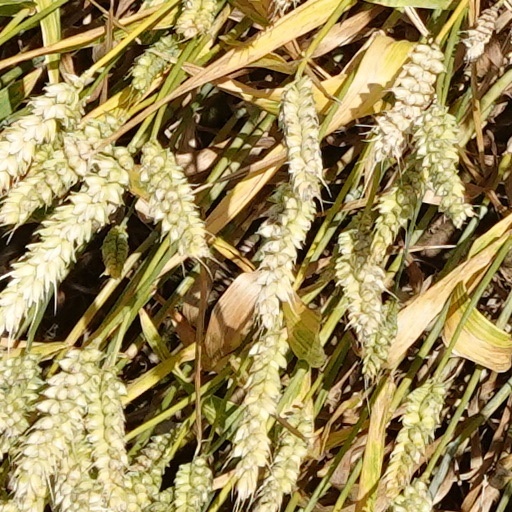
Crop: wheat